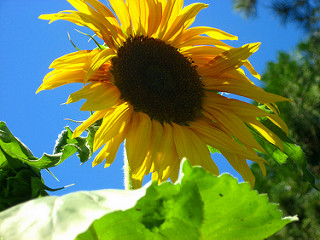
Flower: sunflower